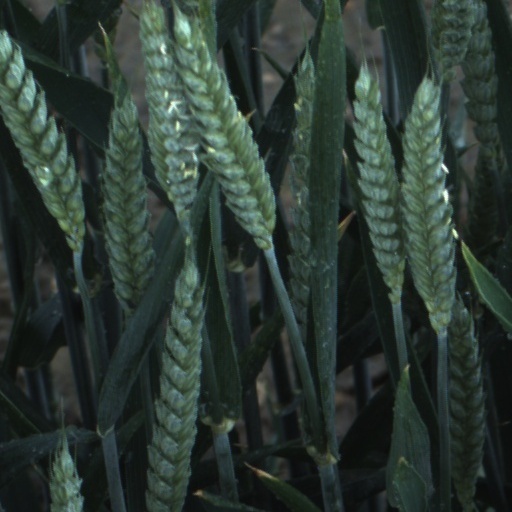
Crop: wheat